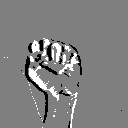
ASL letter: s